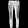
Label: Trouser